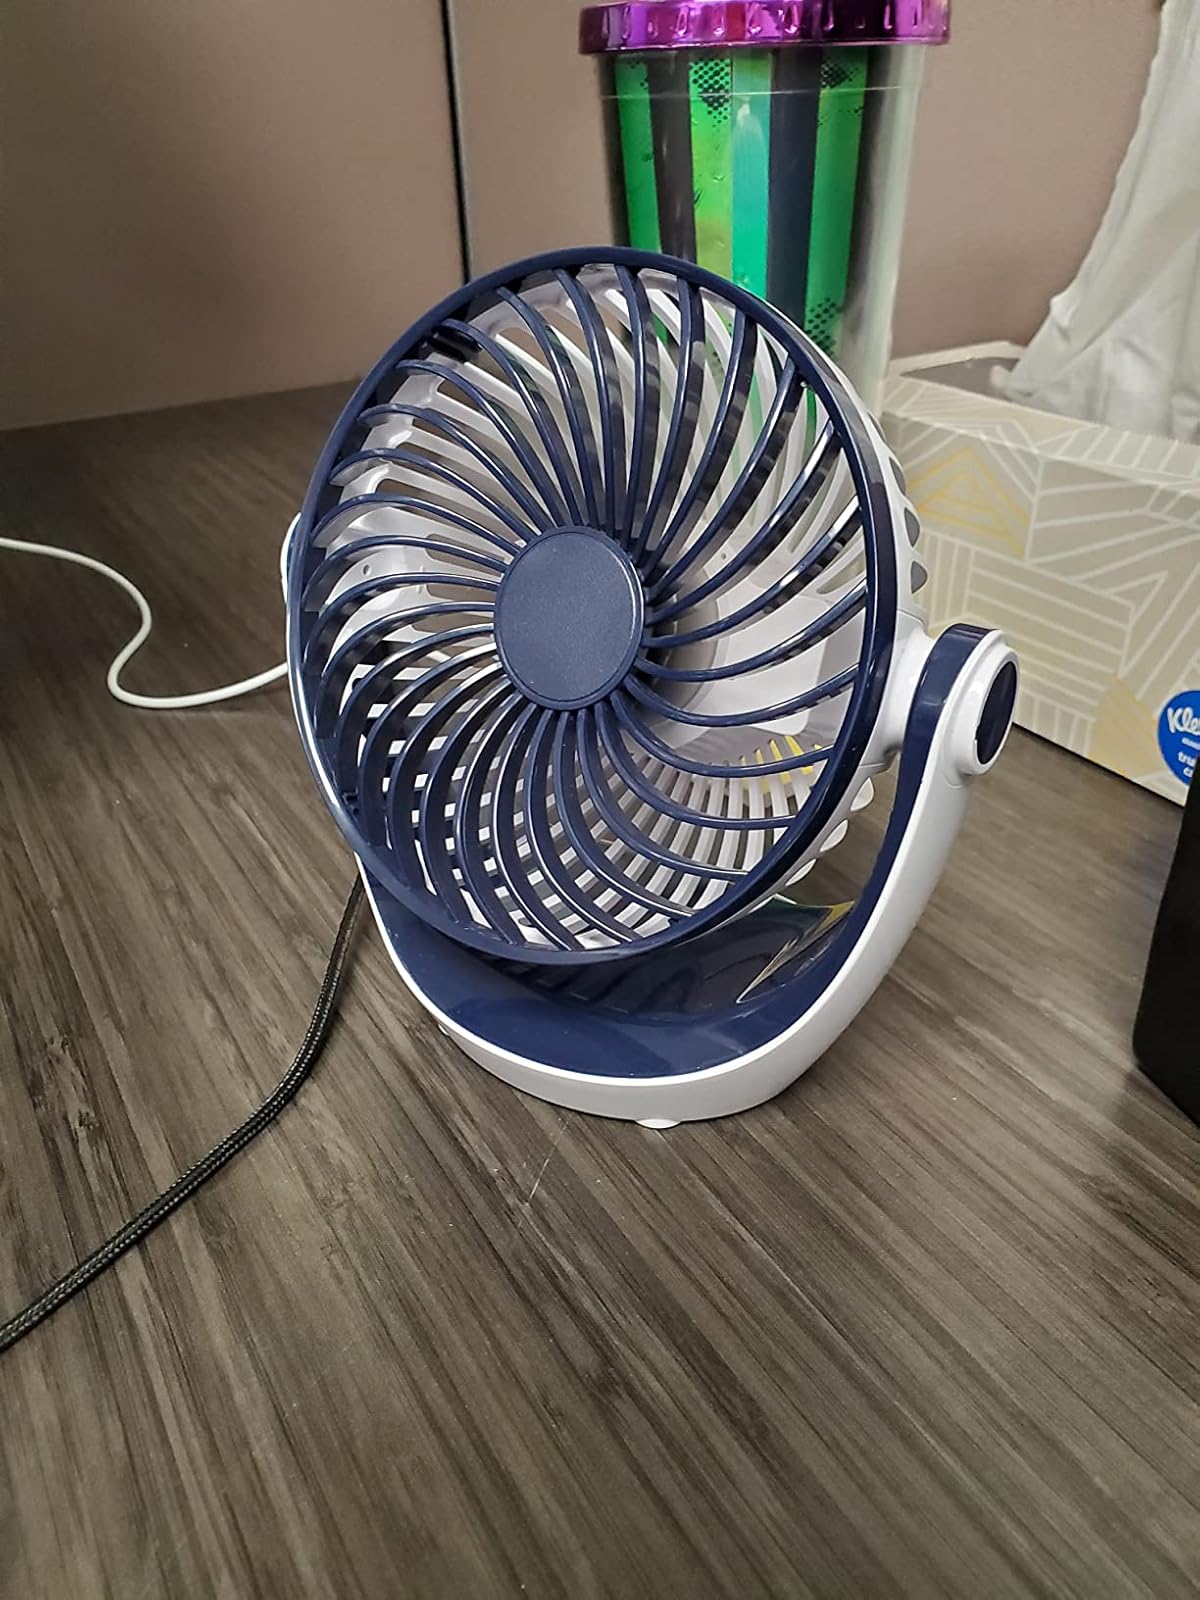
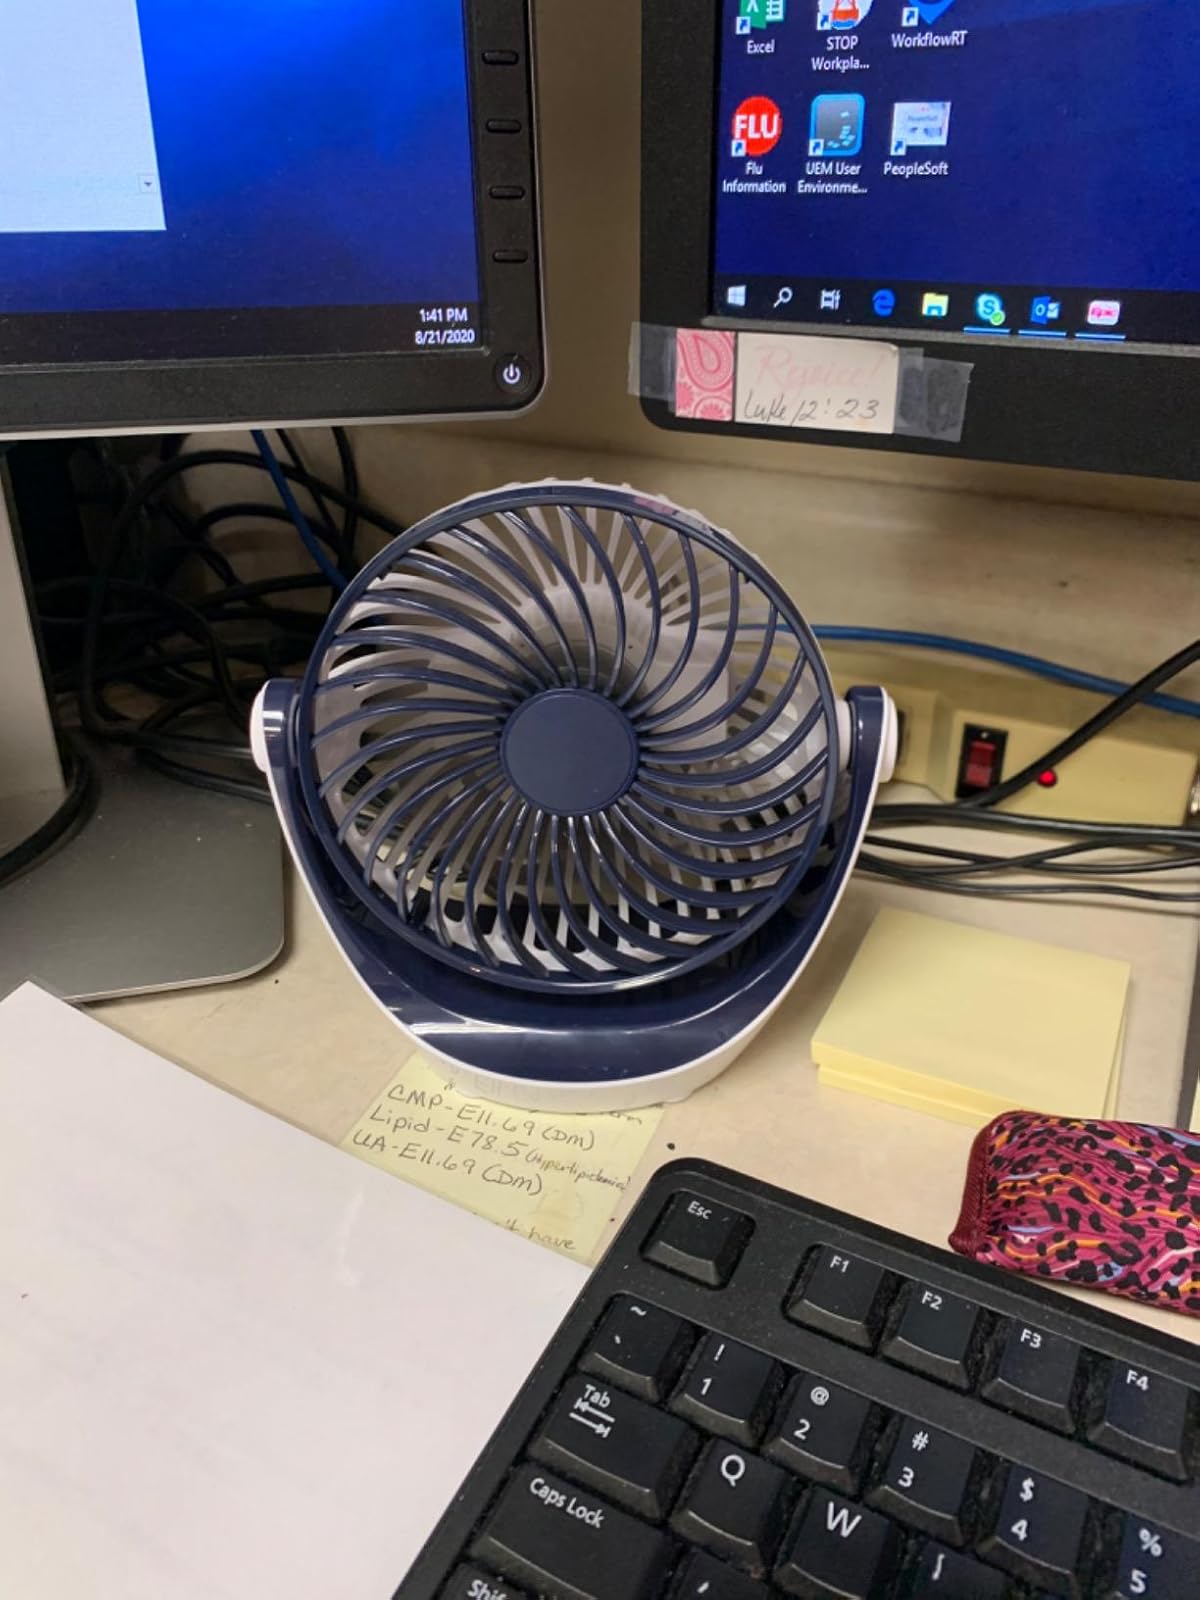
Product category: fan
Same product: yes